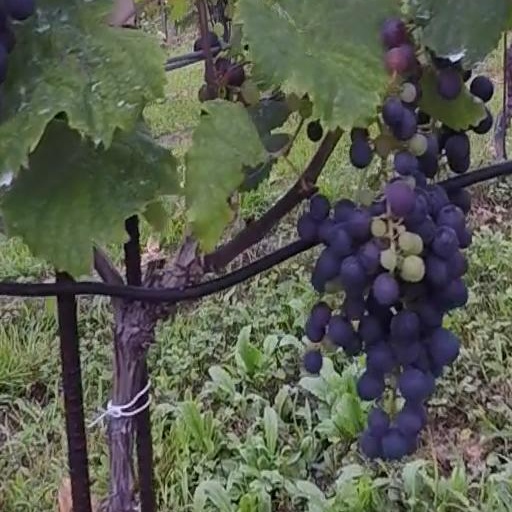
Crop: grape